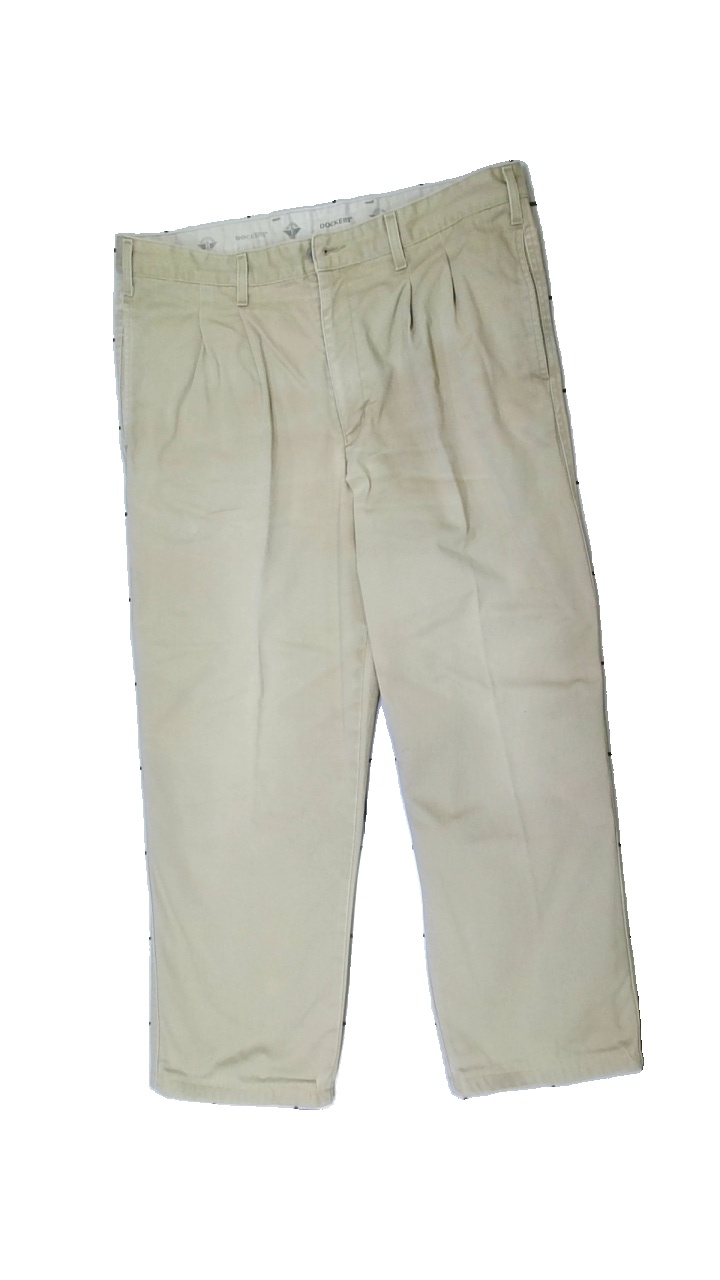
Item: Trousers (Men)
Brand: Dockers
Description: beiga byxor med en liten fläck på högra benet
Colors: Beige
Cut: Regular
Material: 100% cotton
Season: All
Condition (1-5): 4
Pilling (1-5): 5
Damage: liten brun fläck
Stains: Minor
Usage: Reuse
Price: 50-100